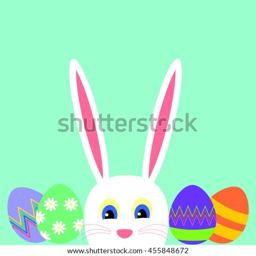
greeting card with white rabbit and easter eggs on a blue background